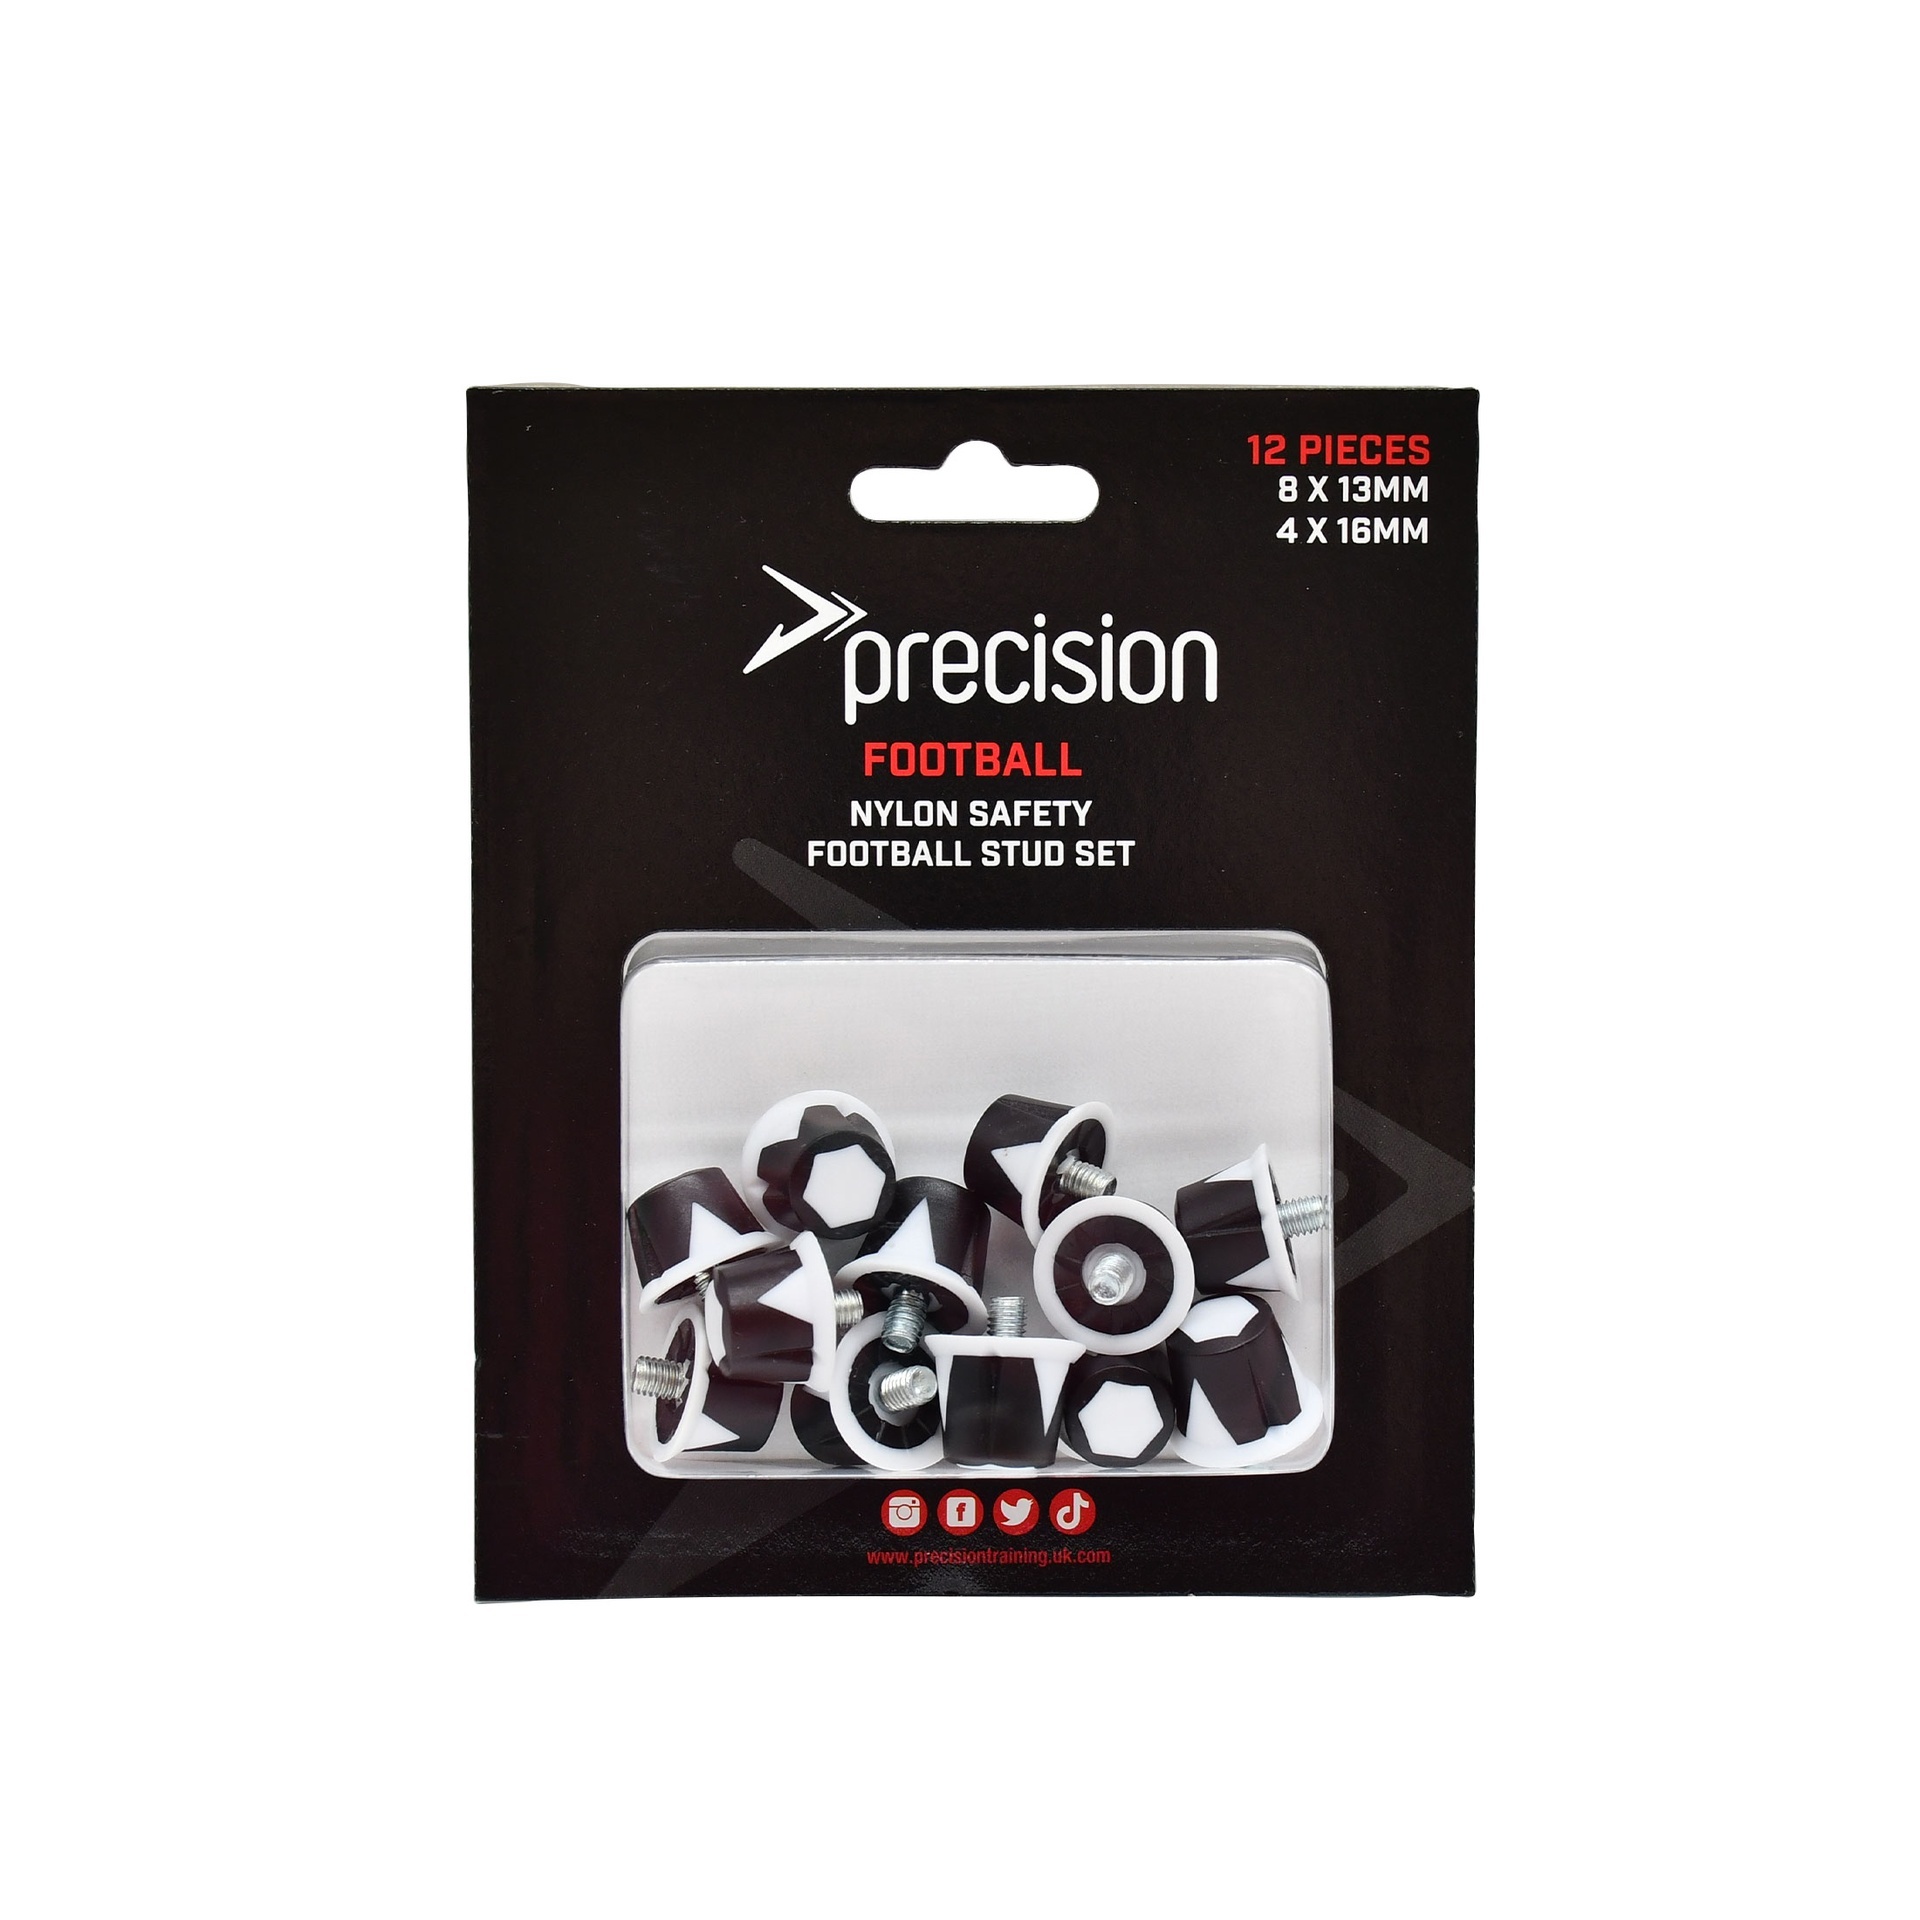
Precision Nylon Safety Football Studs Sets (Single)
Screw-in. Nylon set of 12: 8 x 13mm short, 4 x 16mm long. Black/white.
Brand: Precision
Category: Sporting Goods > Athletics > American Football > American Football Protective Gear > American Football Helmet Accessories > American Football Helmet Padding